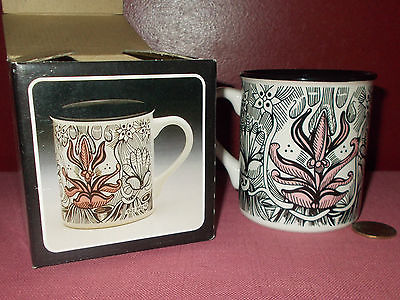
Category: mug